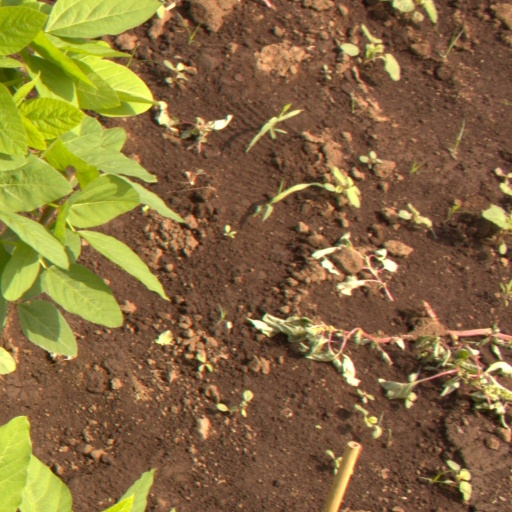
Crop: soybean